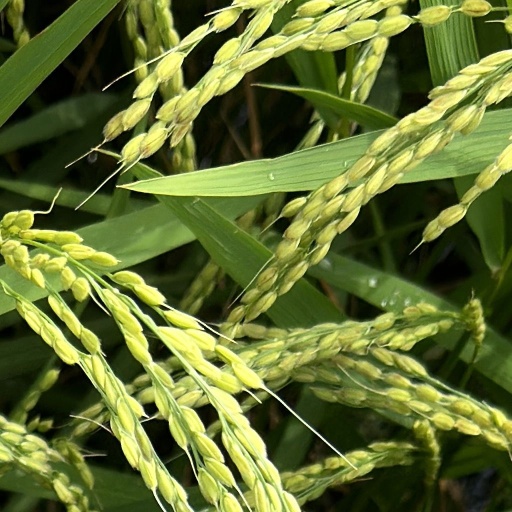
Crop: rice